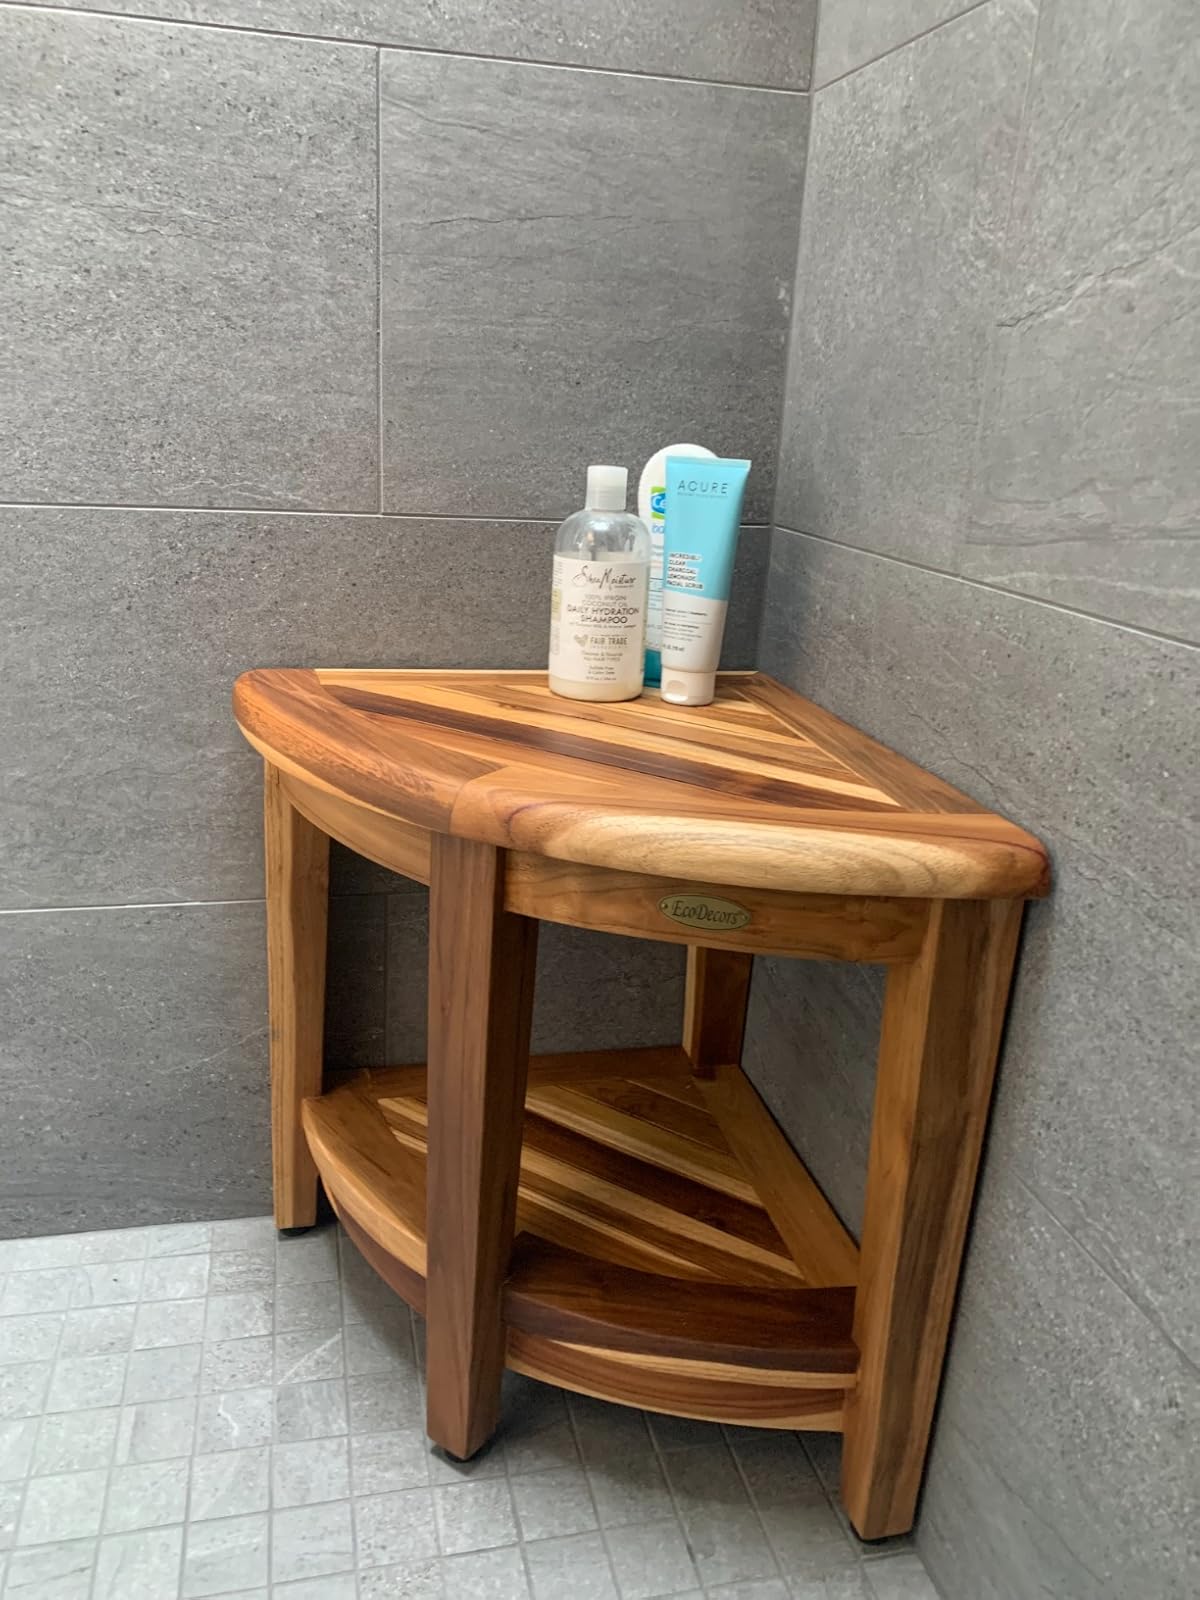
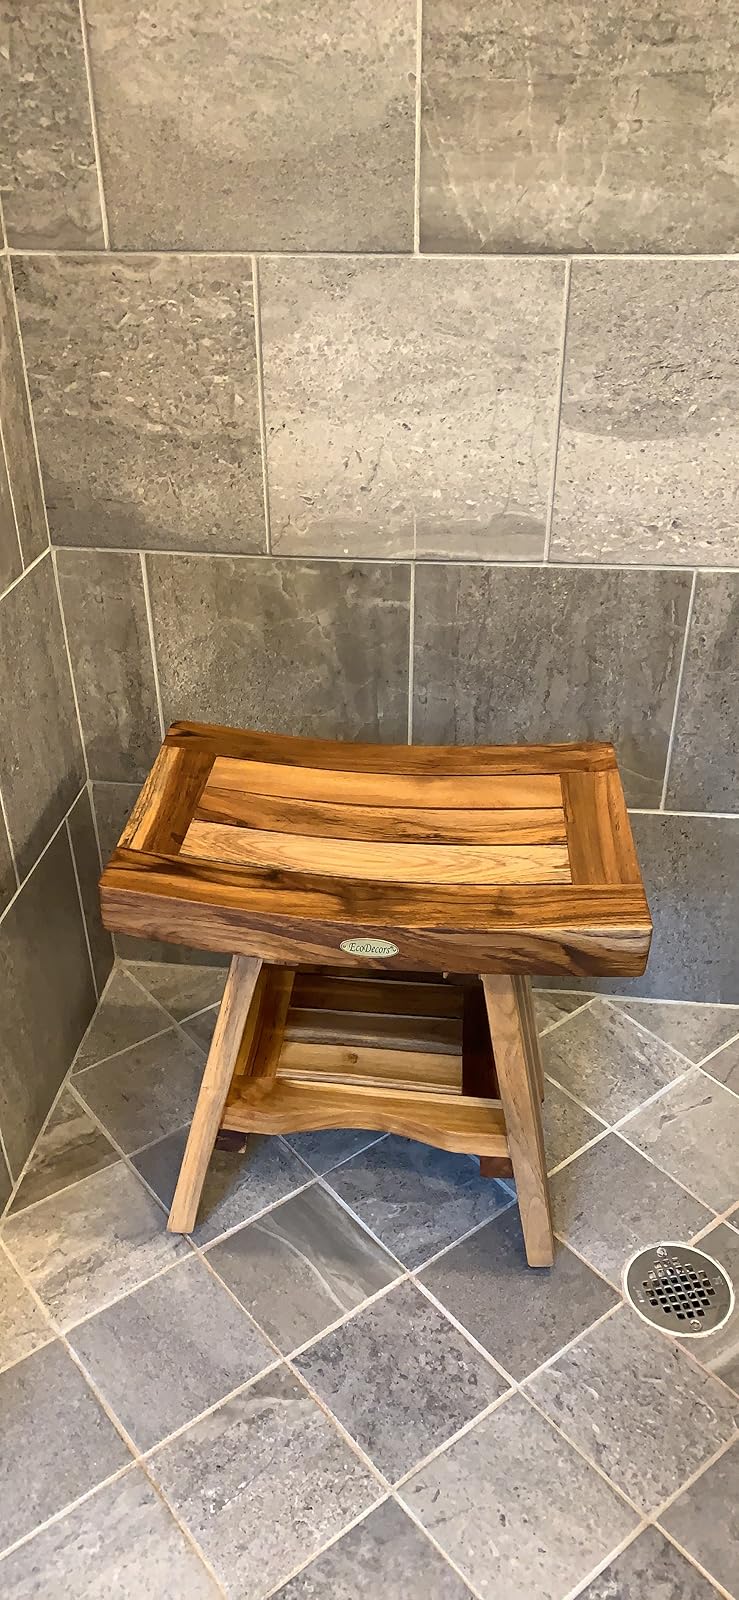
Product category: stool
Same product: no